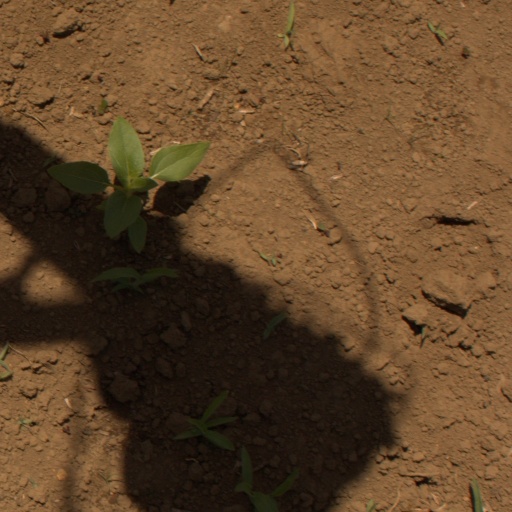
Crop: Jerusalem artichoke